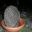
Label: porcupine